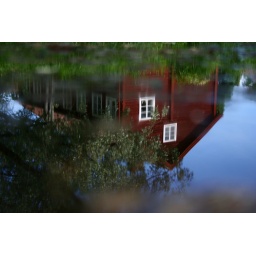
Red house in water mirror